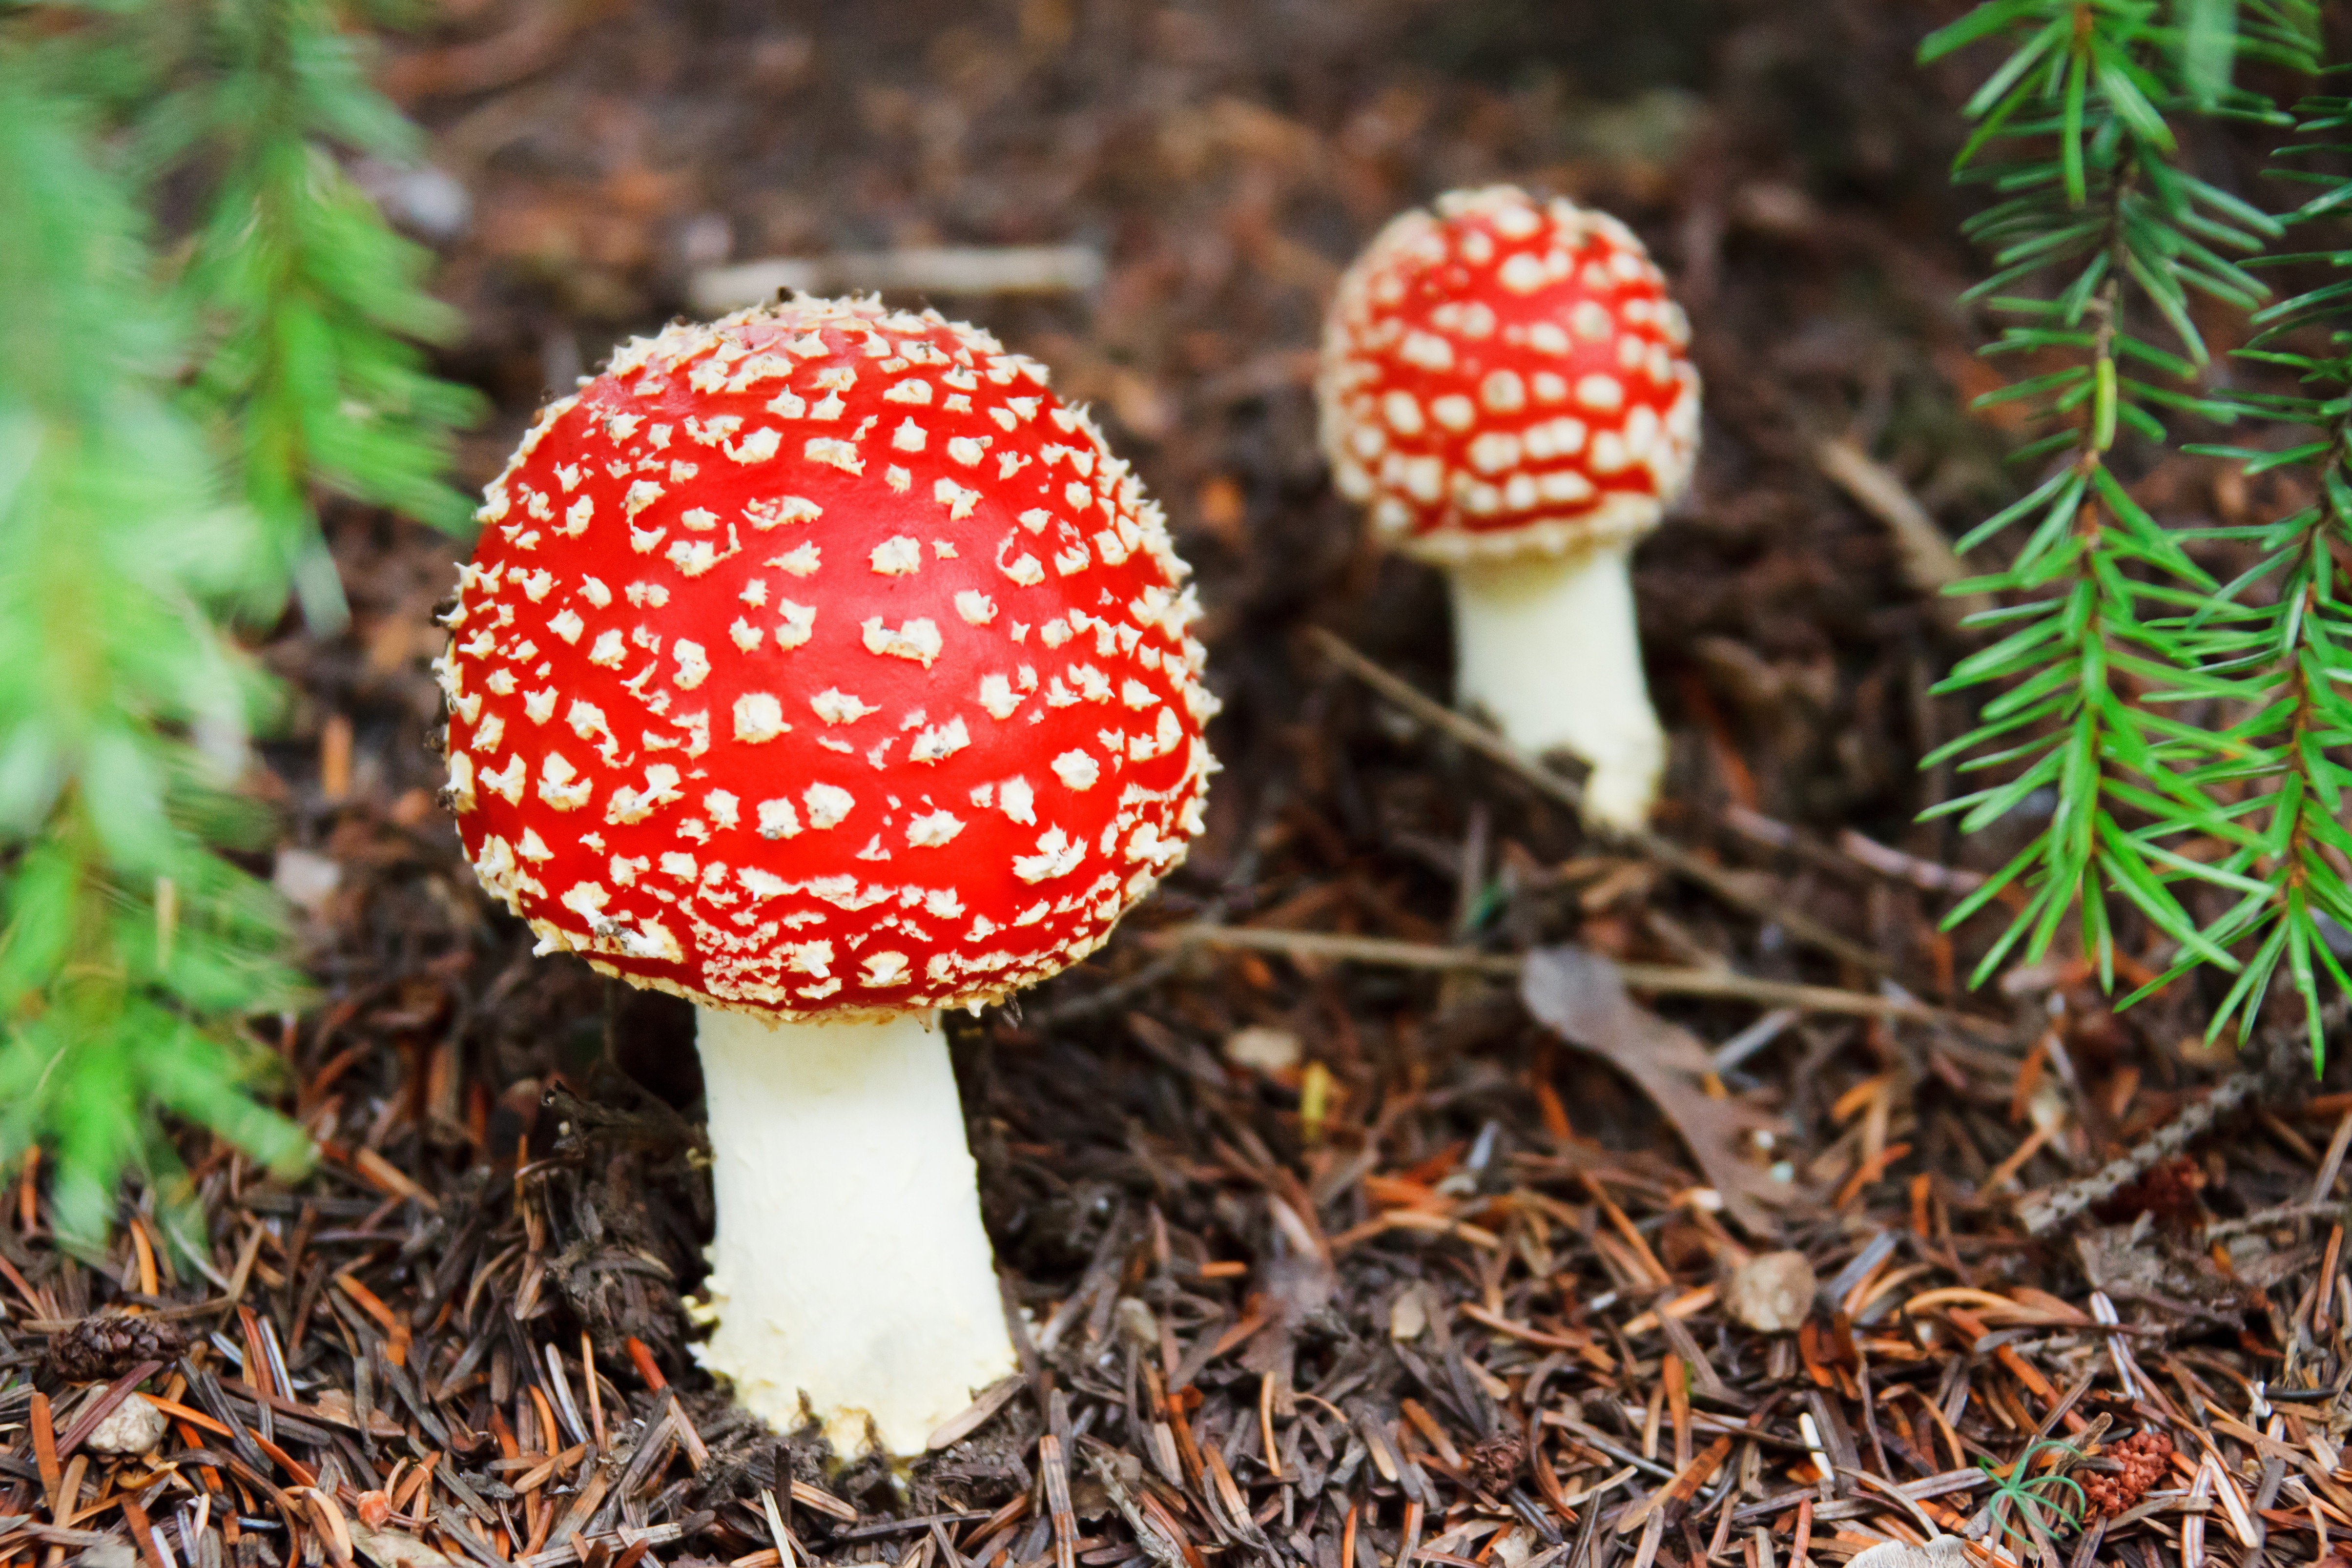
nature, forest, ground, flower, autumn, soil, botany, mushroom, fungus, fungi, fly agaric, poison, agaric, amanita muscaria, dangerous, edible mushroom, fly amanita, funguses